Palestinian political violence

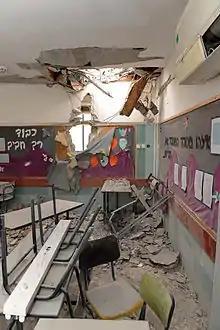
A kindergarten classroom in the Israeli city of Beer Sheva after being hit by a Grad rocket fired from the Gaza Strip

The Second Intifada (2000–2005) witnessed a significant increase in Palestinian political violence, including many suicide bombings, which predominantly targeted Israeli civilians. According to B'Tselem, as of July 10, 2005, over 400 members of the Israeli Security forces, and 821 Israeli civilians have been killed by Palestinians since the signing of the Oslo Accords in 1993, 553 of whom were killed within the 1949 Armistice lines, mainly by suicide bombings. Targets of attacks included buses, Israeli checkpoint, restaurants, discothèques, shopping malls, a university, and civilian homes.